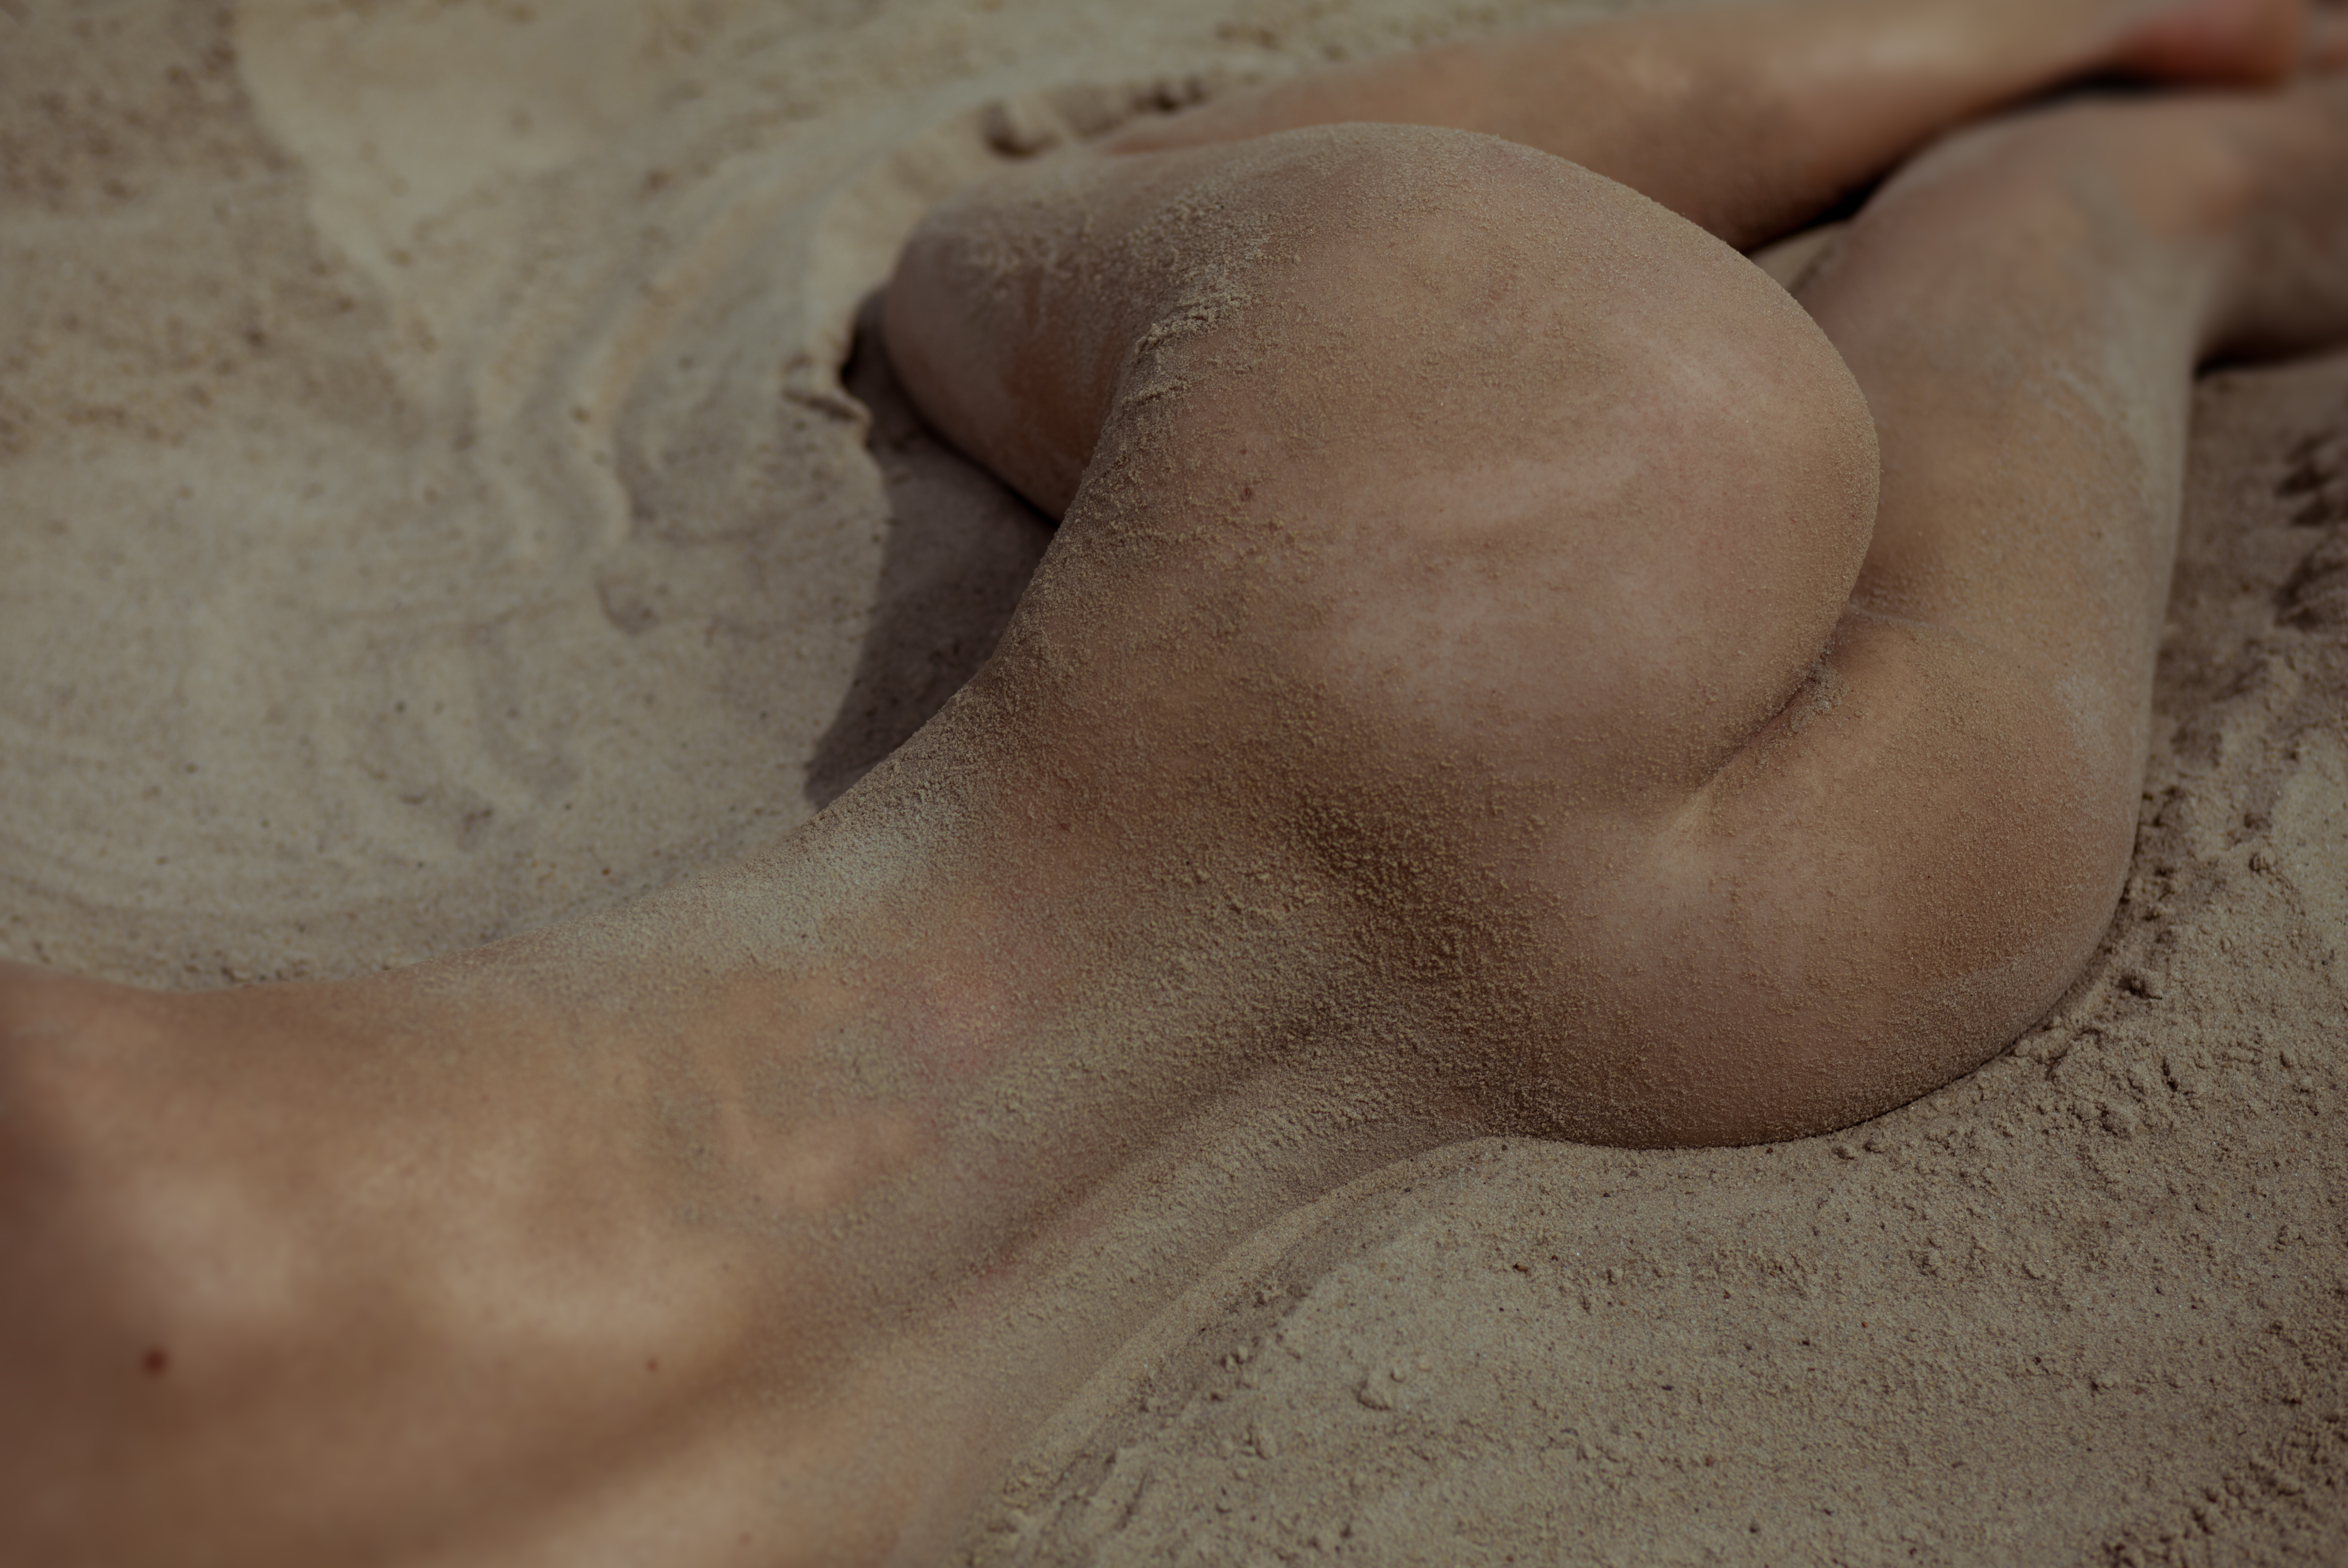
woman, nu, nude, girl, naked, sand, body, part of the body, hands, booty, chest, summer, heat, arms, gesture, trunk, human leg, art, foot, beach, soil, barefoot, toe, nail, wood, rock, landscape, flesh, wrist, abdomen